Gaylord Nelson

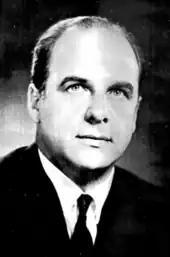
Nelson as governor

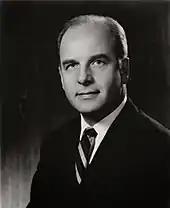
Nelson as U.S. Senator

In 1948, Nelson was elected to the Wisconsin State Senate. He remained there until 1958, when he was elected governor of Wisconsin. He served for four years as governor, in two two-year terms, before being elected to the United States Senate in 1962. He served three consecutive terms as a senator from 1963 to 1981. In 1963 he convinced President John F. Kennedy to take a national speaking tour to discuss conservation issues. Senator Nelson founded Earth Day, which began as a teach-in about environmental issues on April 22, 1970. During Congressional debate on air pollution and emissions from automobiles in 1970, Nelson also sponsored an amendment to the Clean Air Act which would have phased out gasoline-powered automobiles in favor of electric or steam-powered vehicles. The bill was defeated due to lobbying from automotive manufacturers.